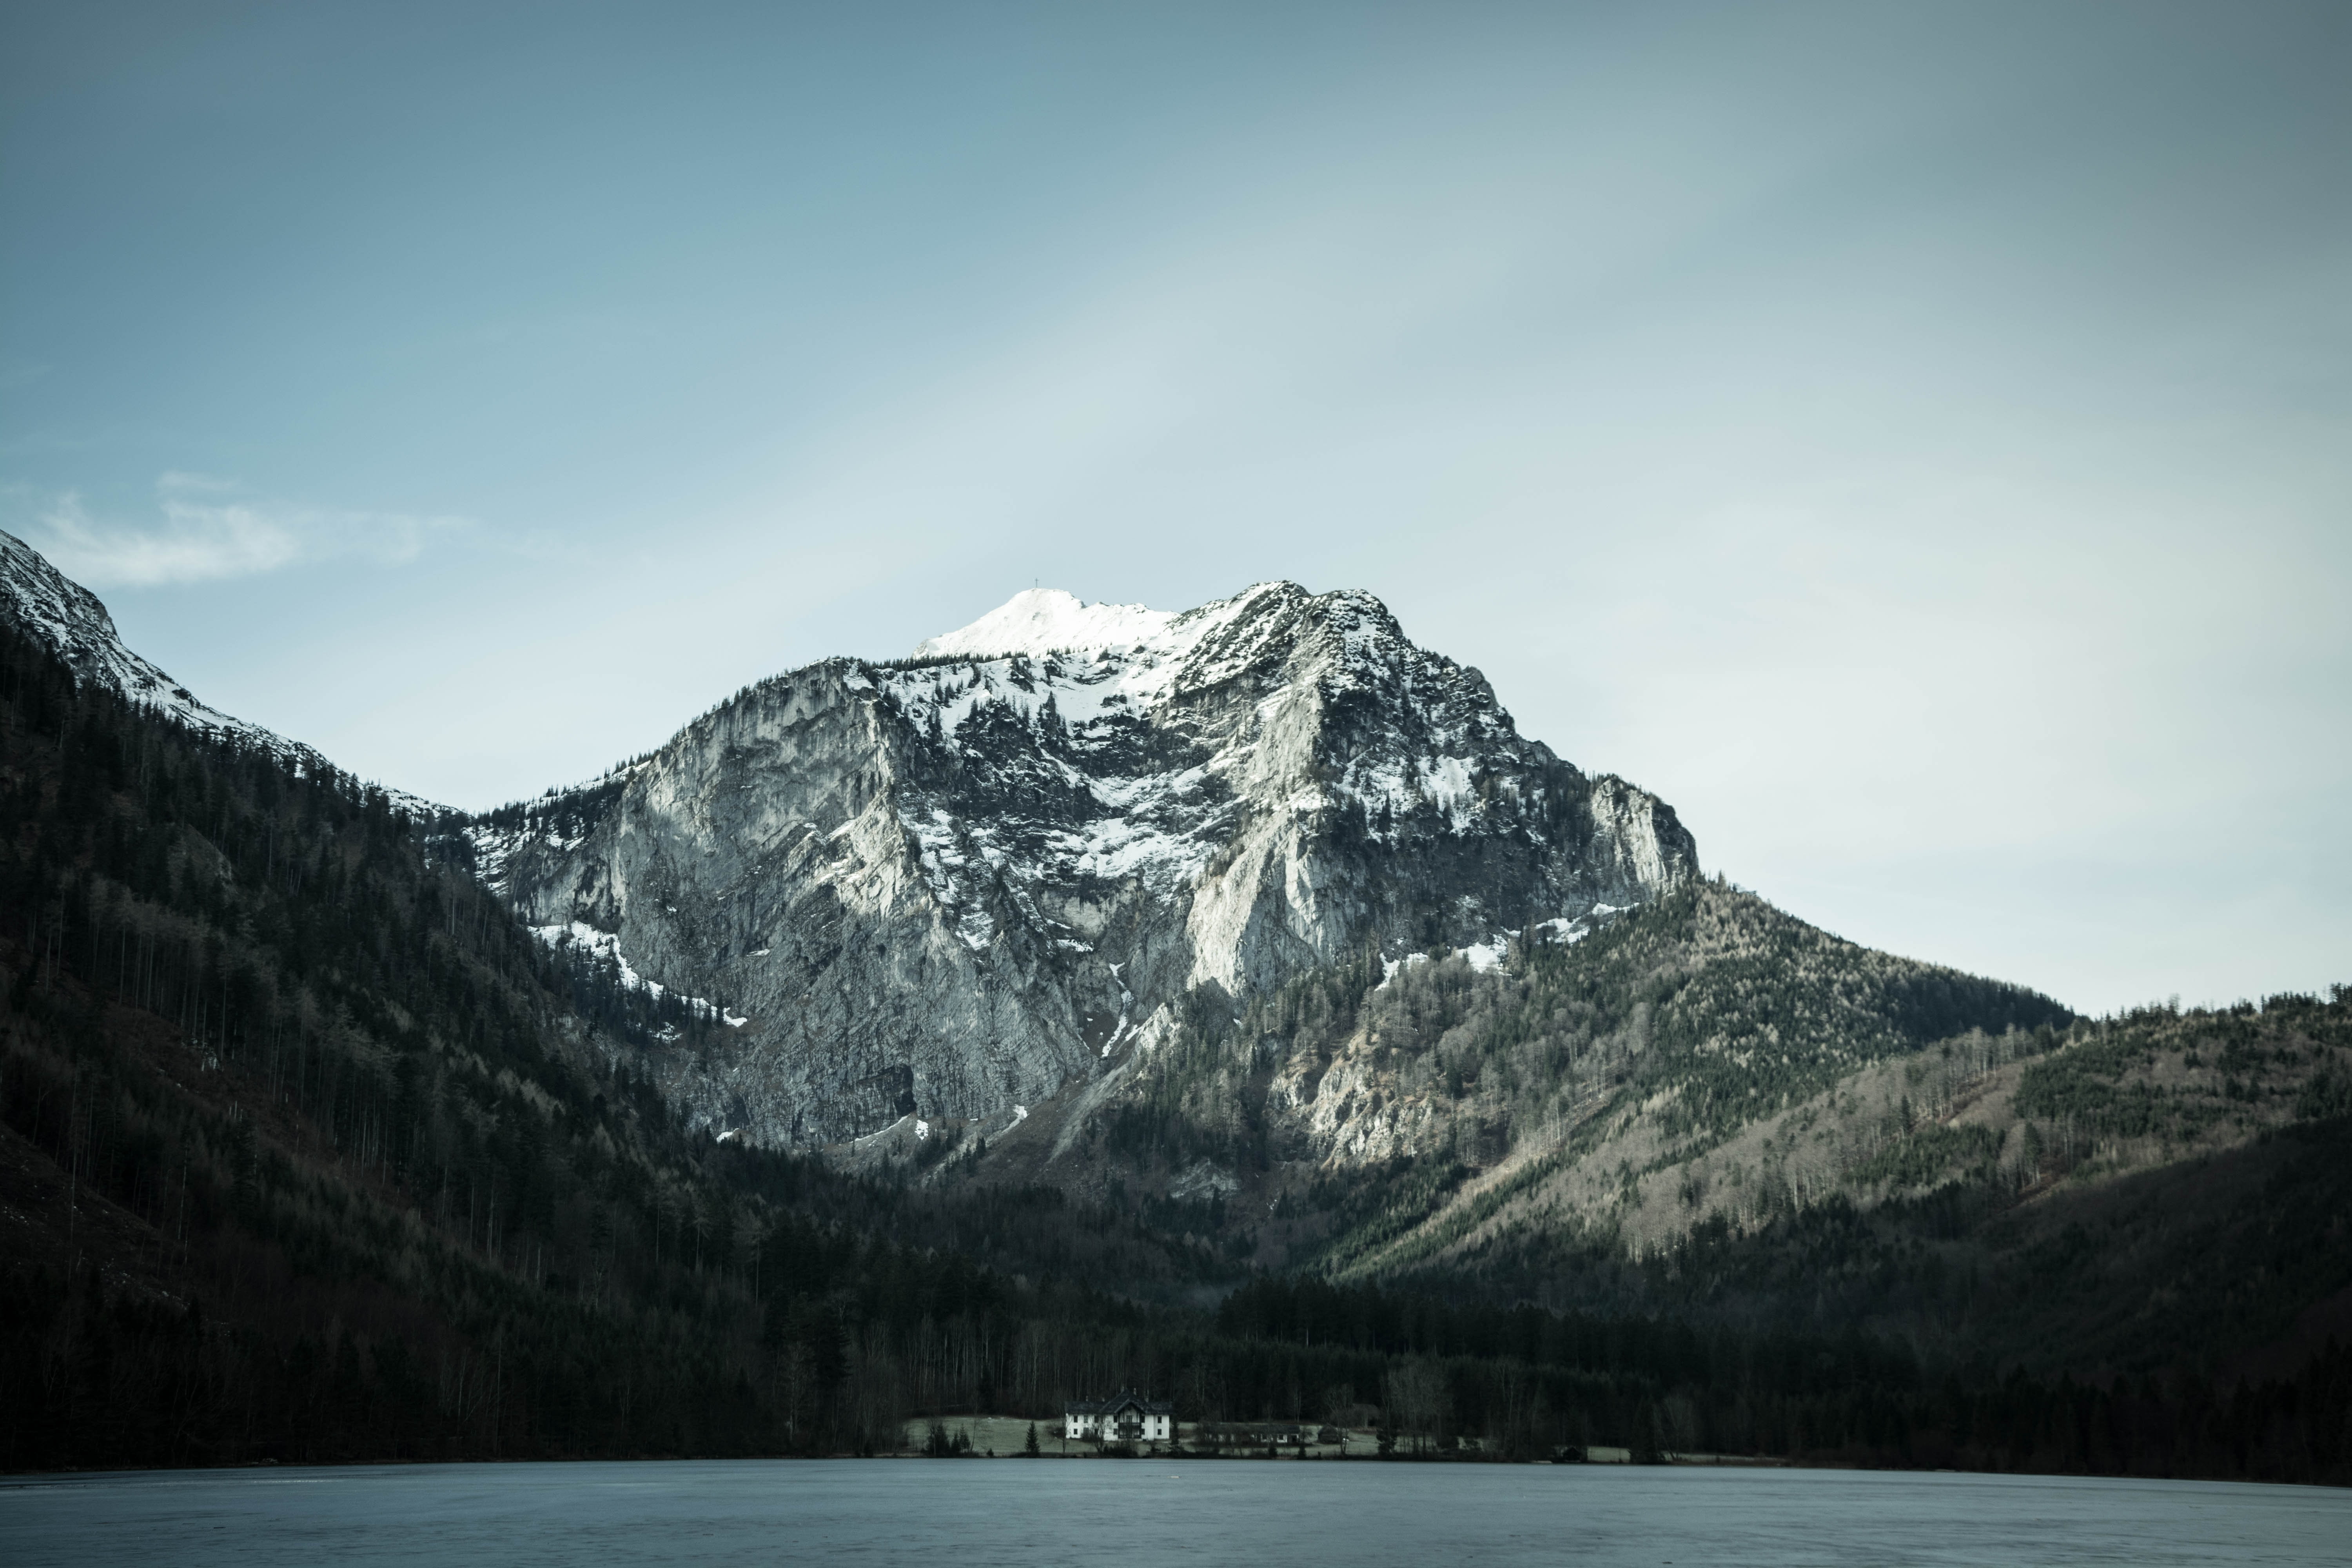
landscape, nature, outdoor, mountain, snow, cloud, architecture, sky, lake, building, peak, mountain range, ice, reflection, glacier, fjord, publicdomain, mountainside, hotel, alps, fell, loch, landform, geographical feature, mountainous landforms, glacial landform